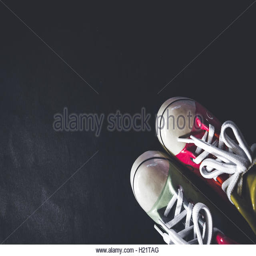
pair of shoes arranged on the bottom right corner for this shot